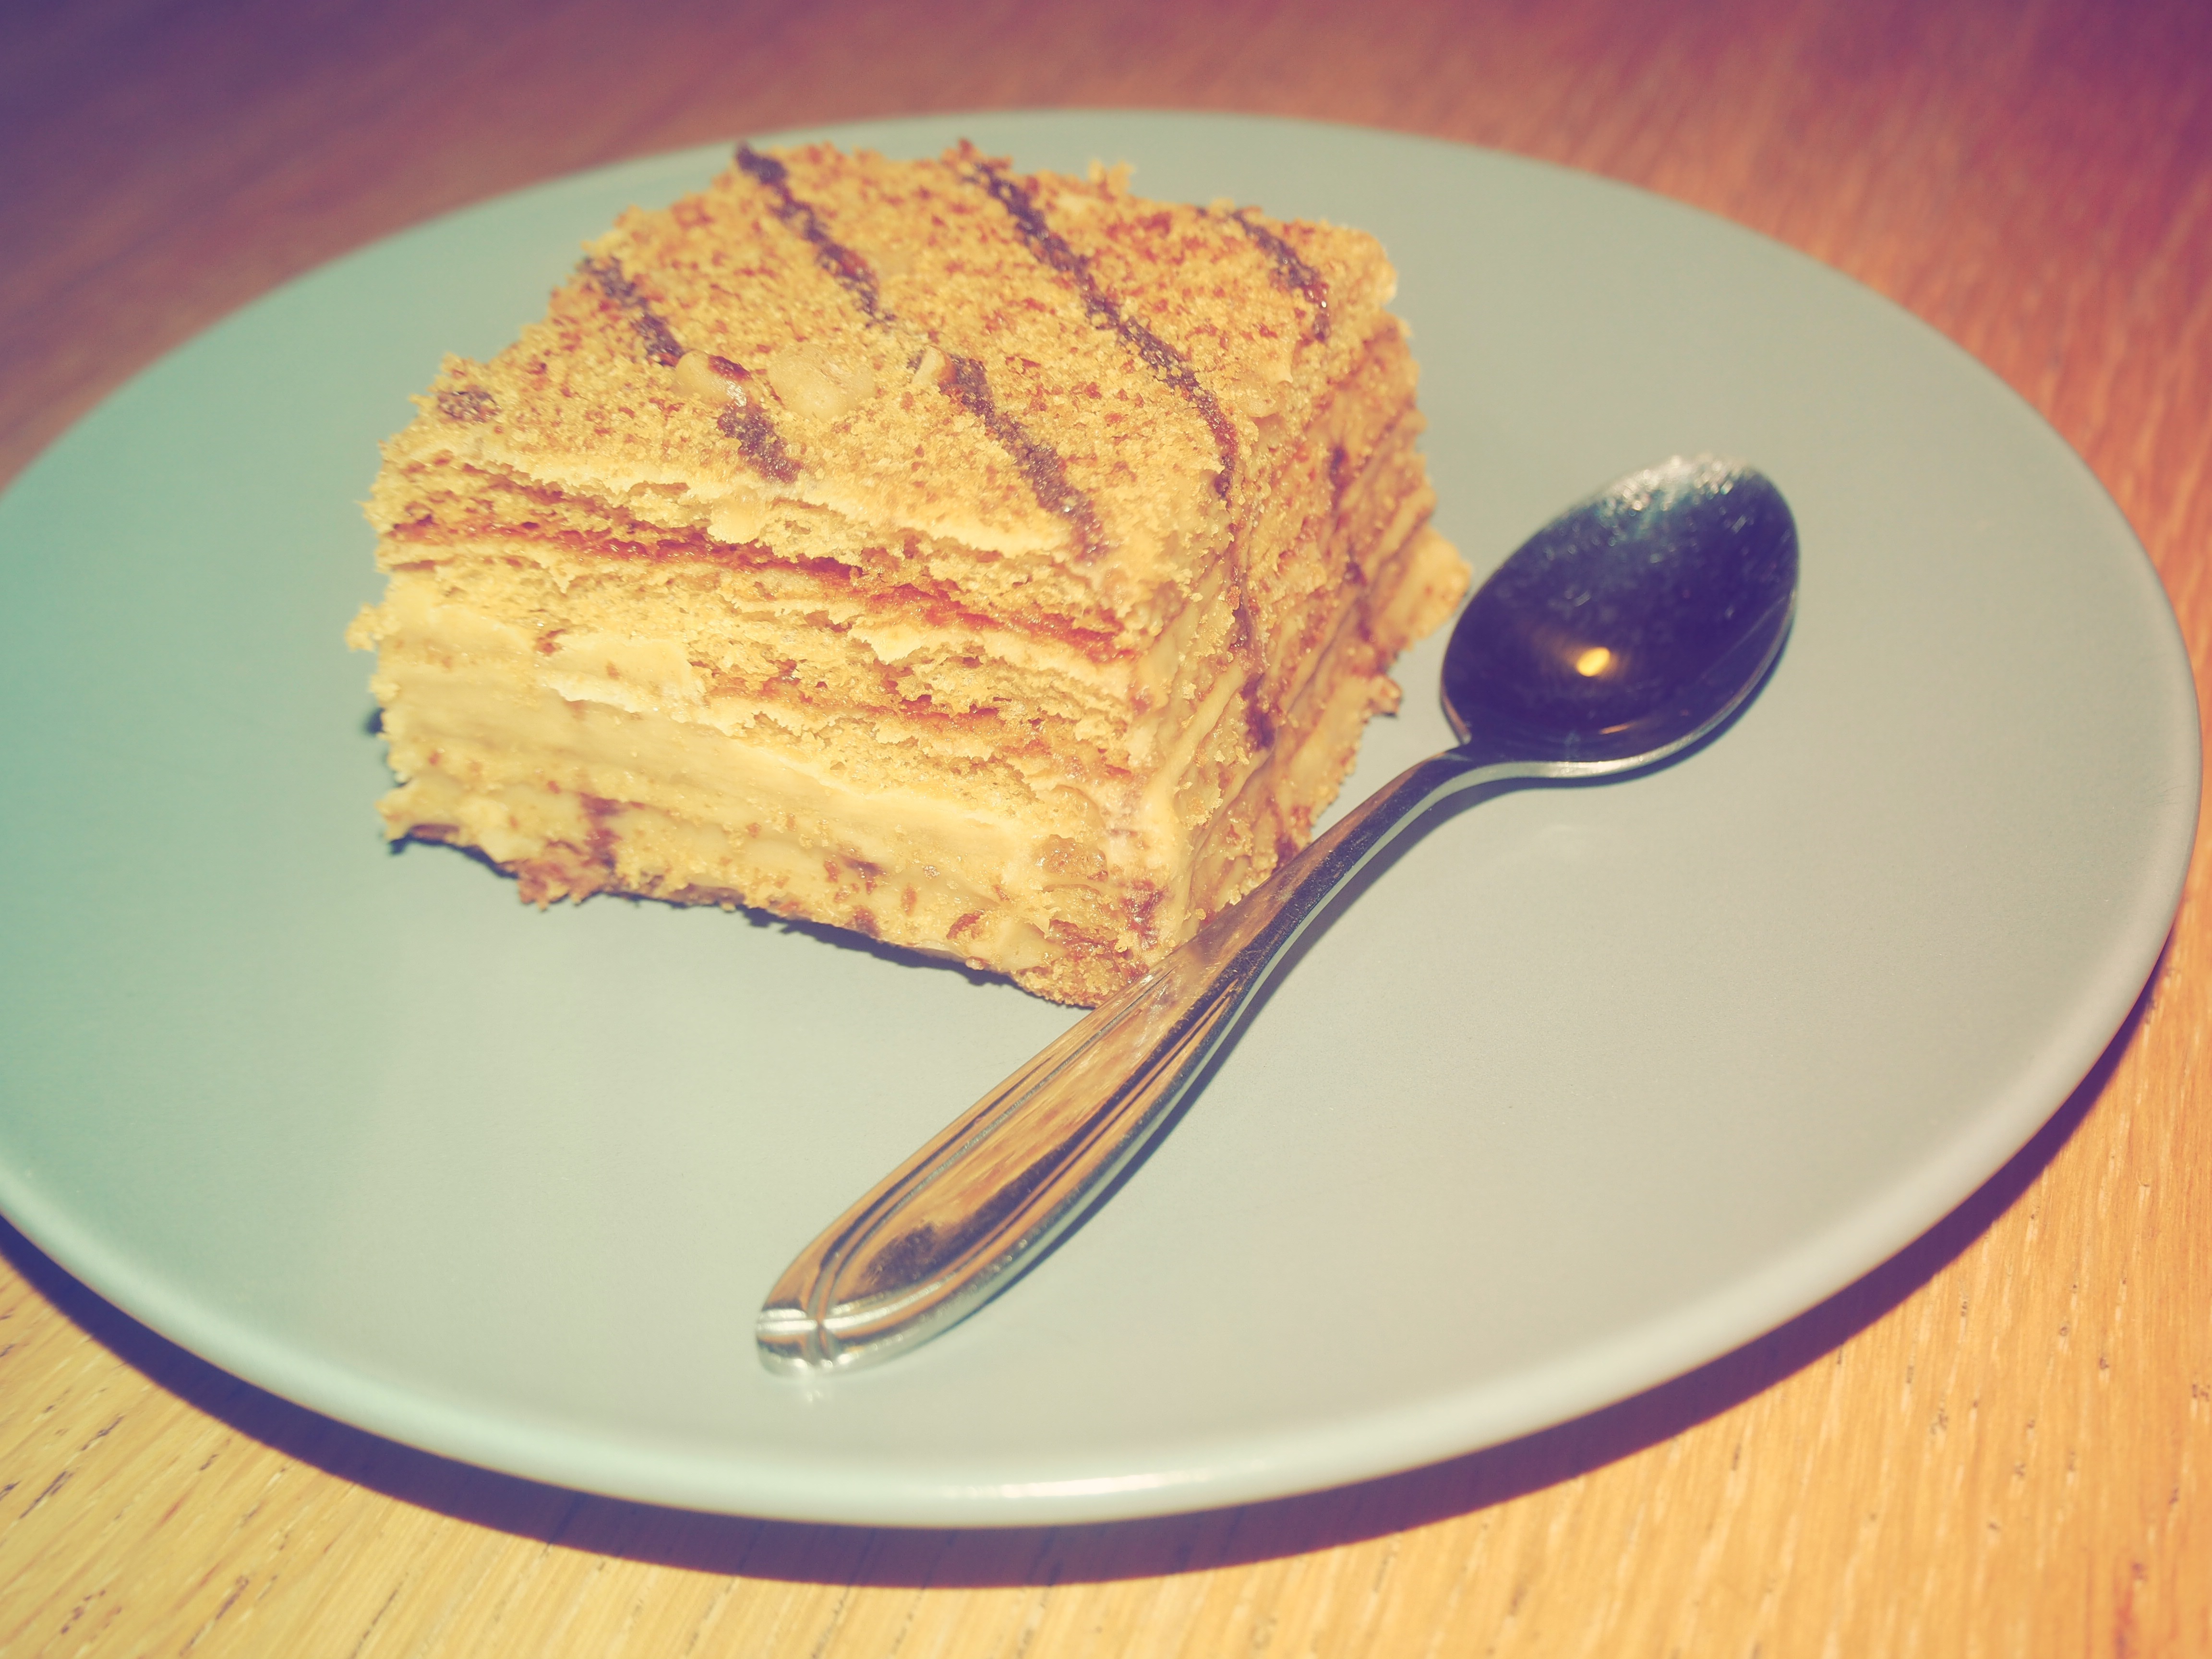
sweet, dish, meal, food, produce, plate, breakfast, baking, dessert, cake, icing, yummy, baked goods, torte